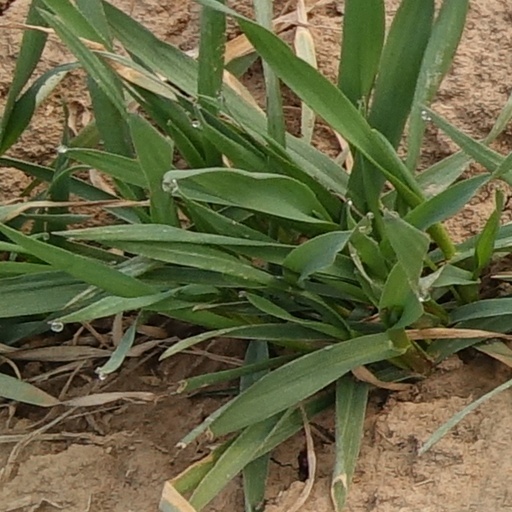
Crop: wheat